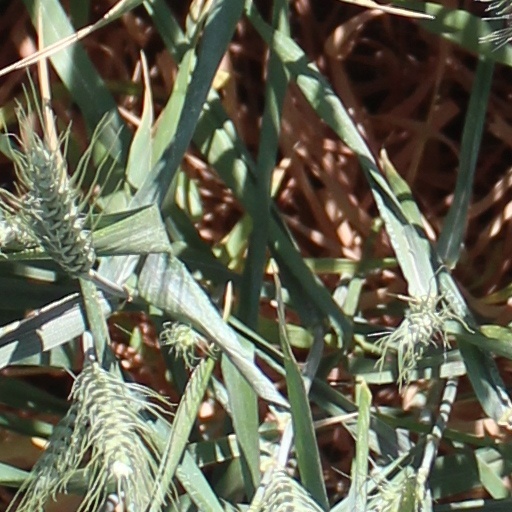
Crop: wheat